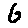
Label: 6